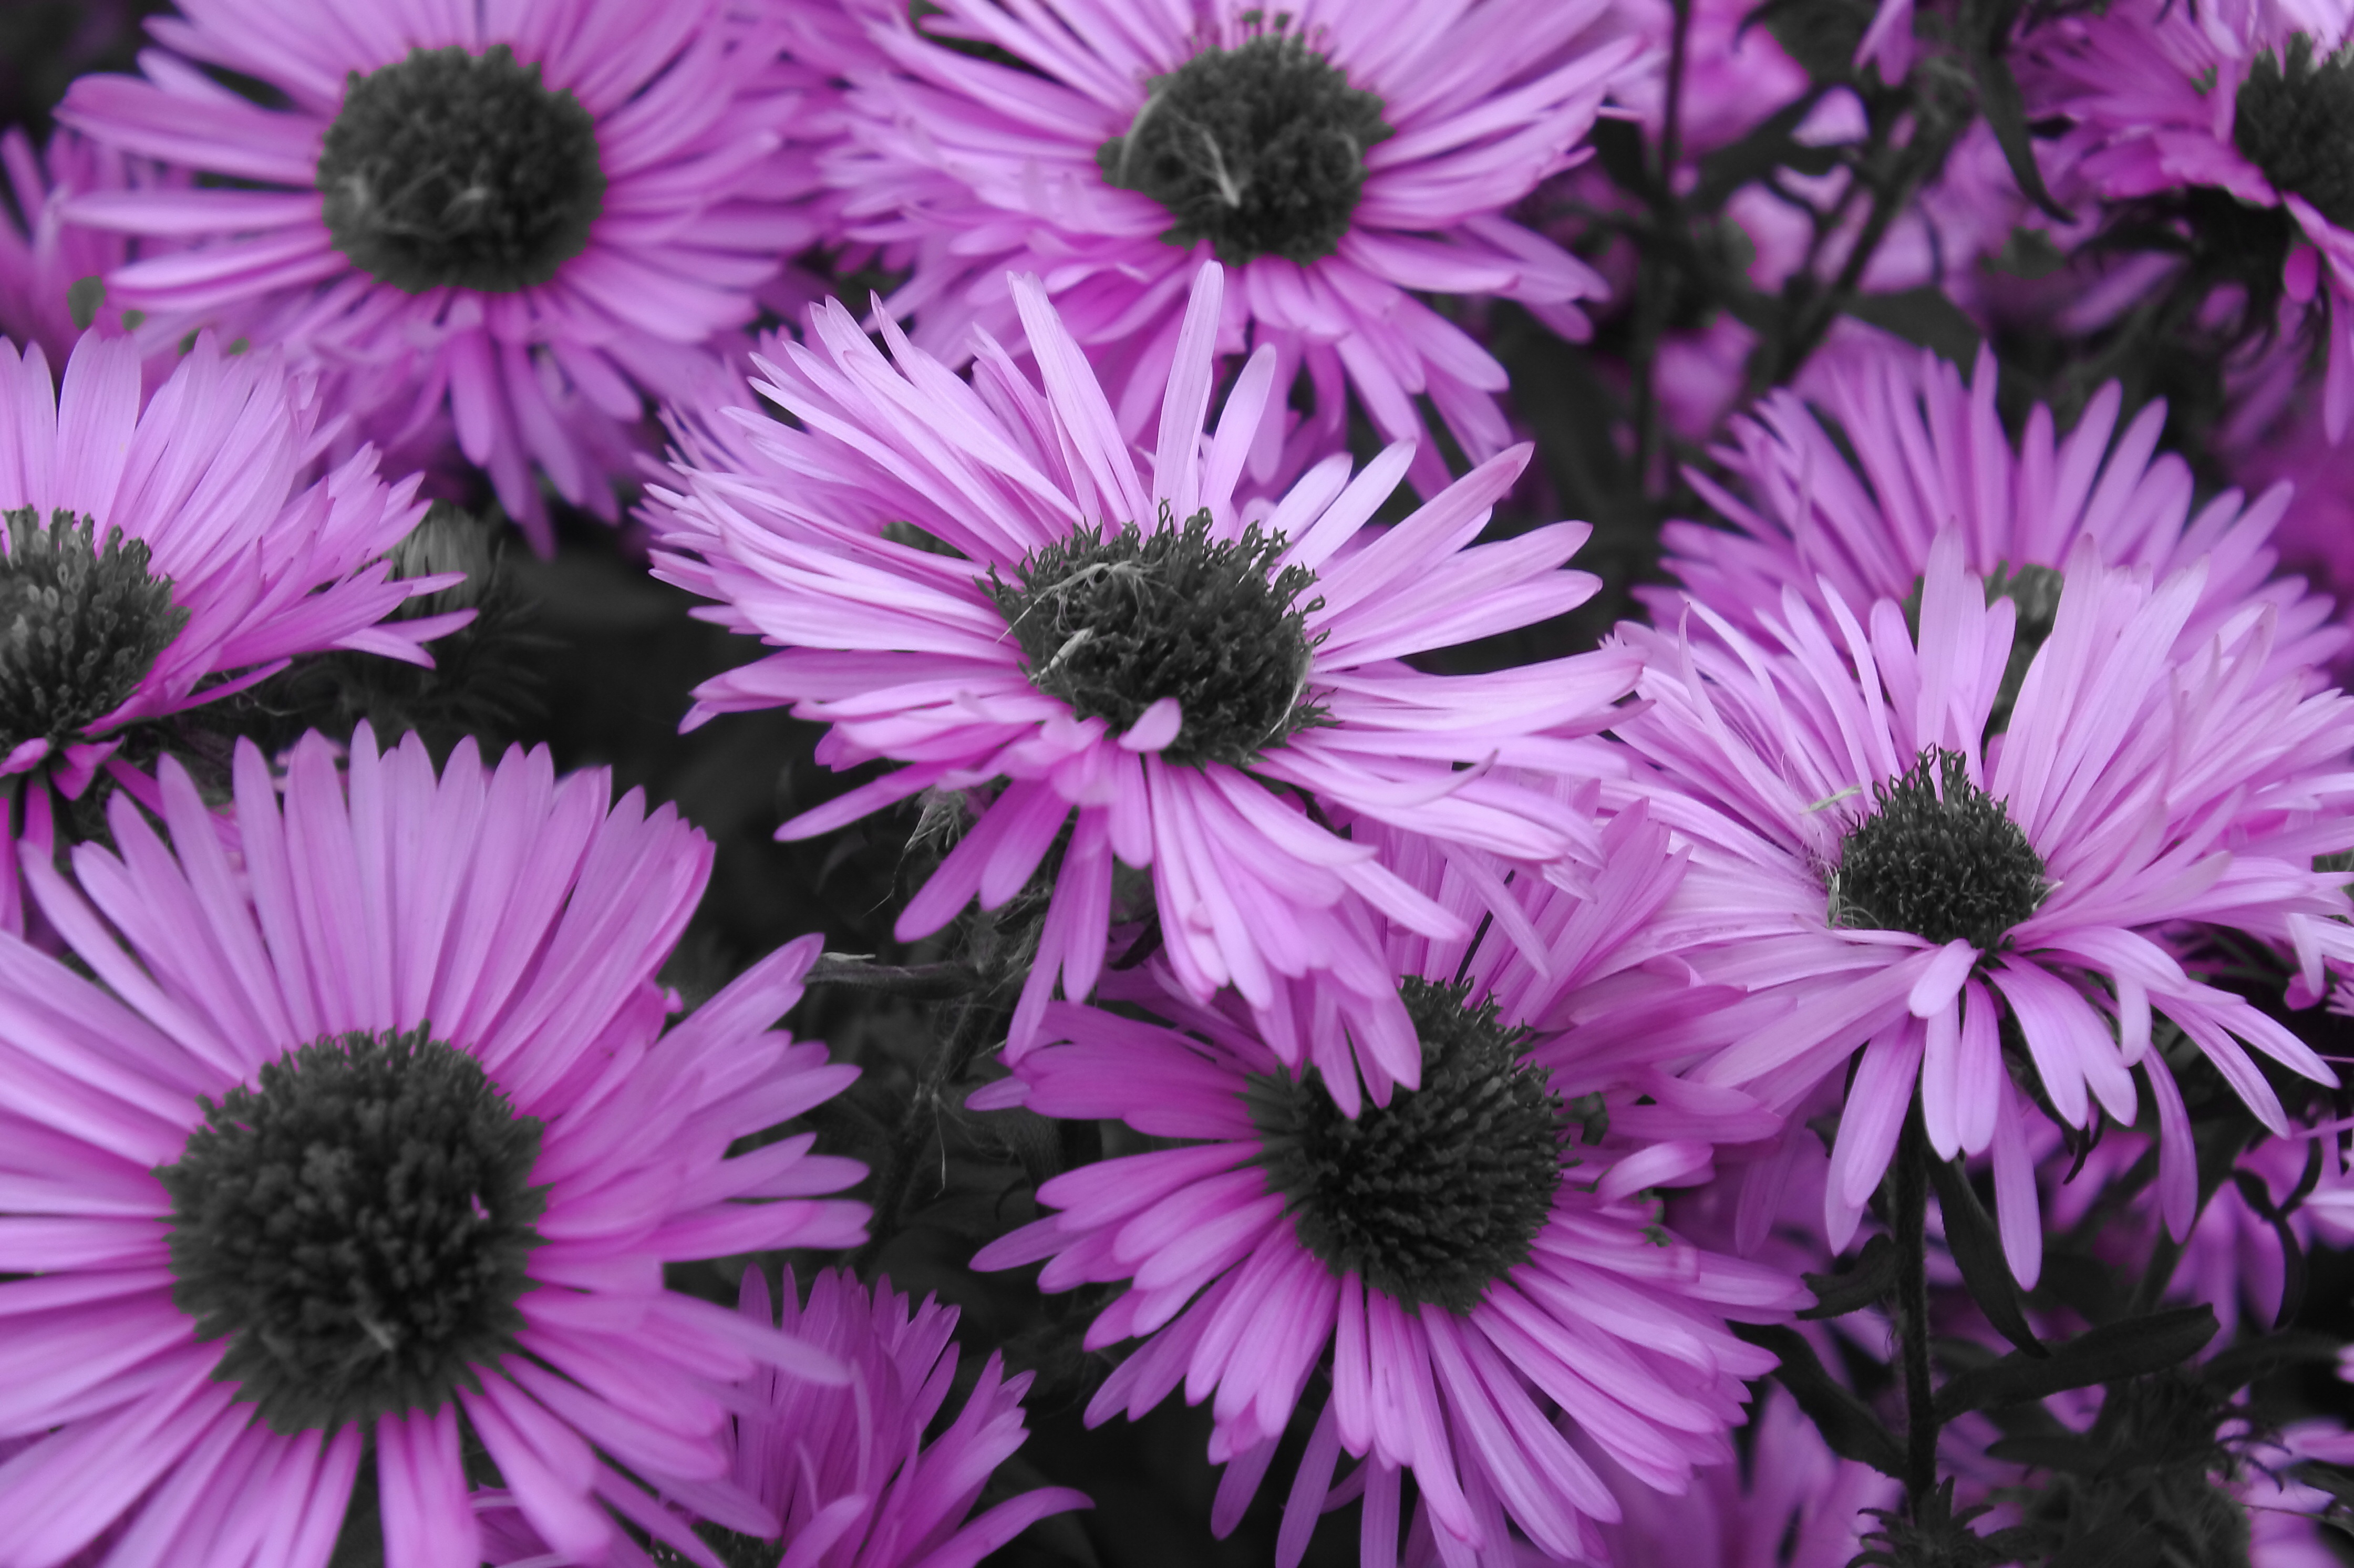
nature, plant, flower, purple, petal, bloom, daisy, bush, bouquet, autumn, garden, closeup, flora, flowers, close up, petals, shrub, bright, beautiful, lilac, floristry, astra, autumn flowers, macro photography, ornamental plant, garden flowers, garden flower, beautiful flower, flowering plant, daisy family, annual plant, plant stem, land plant, chrysanths, dorotheanthus bellidiformis